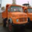
Label: truck